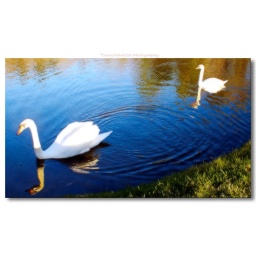
&lt;b&gt;There's a double beauty whenever a swan Swims on a lake with her double thereon. ~Thomas Hood&lt;/b&gt; Best viewed in a reflective mood.